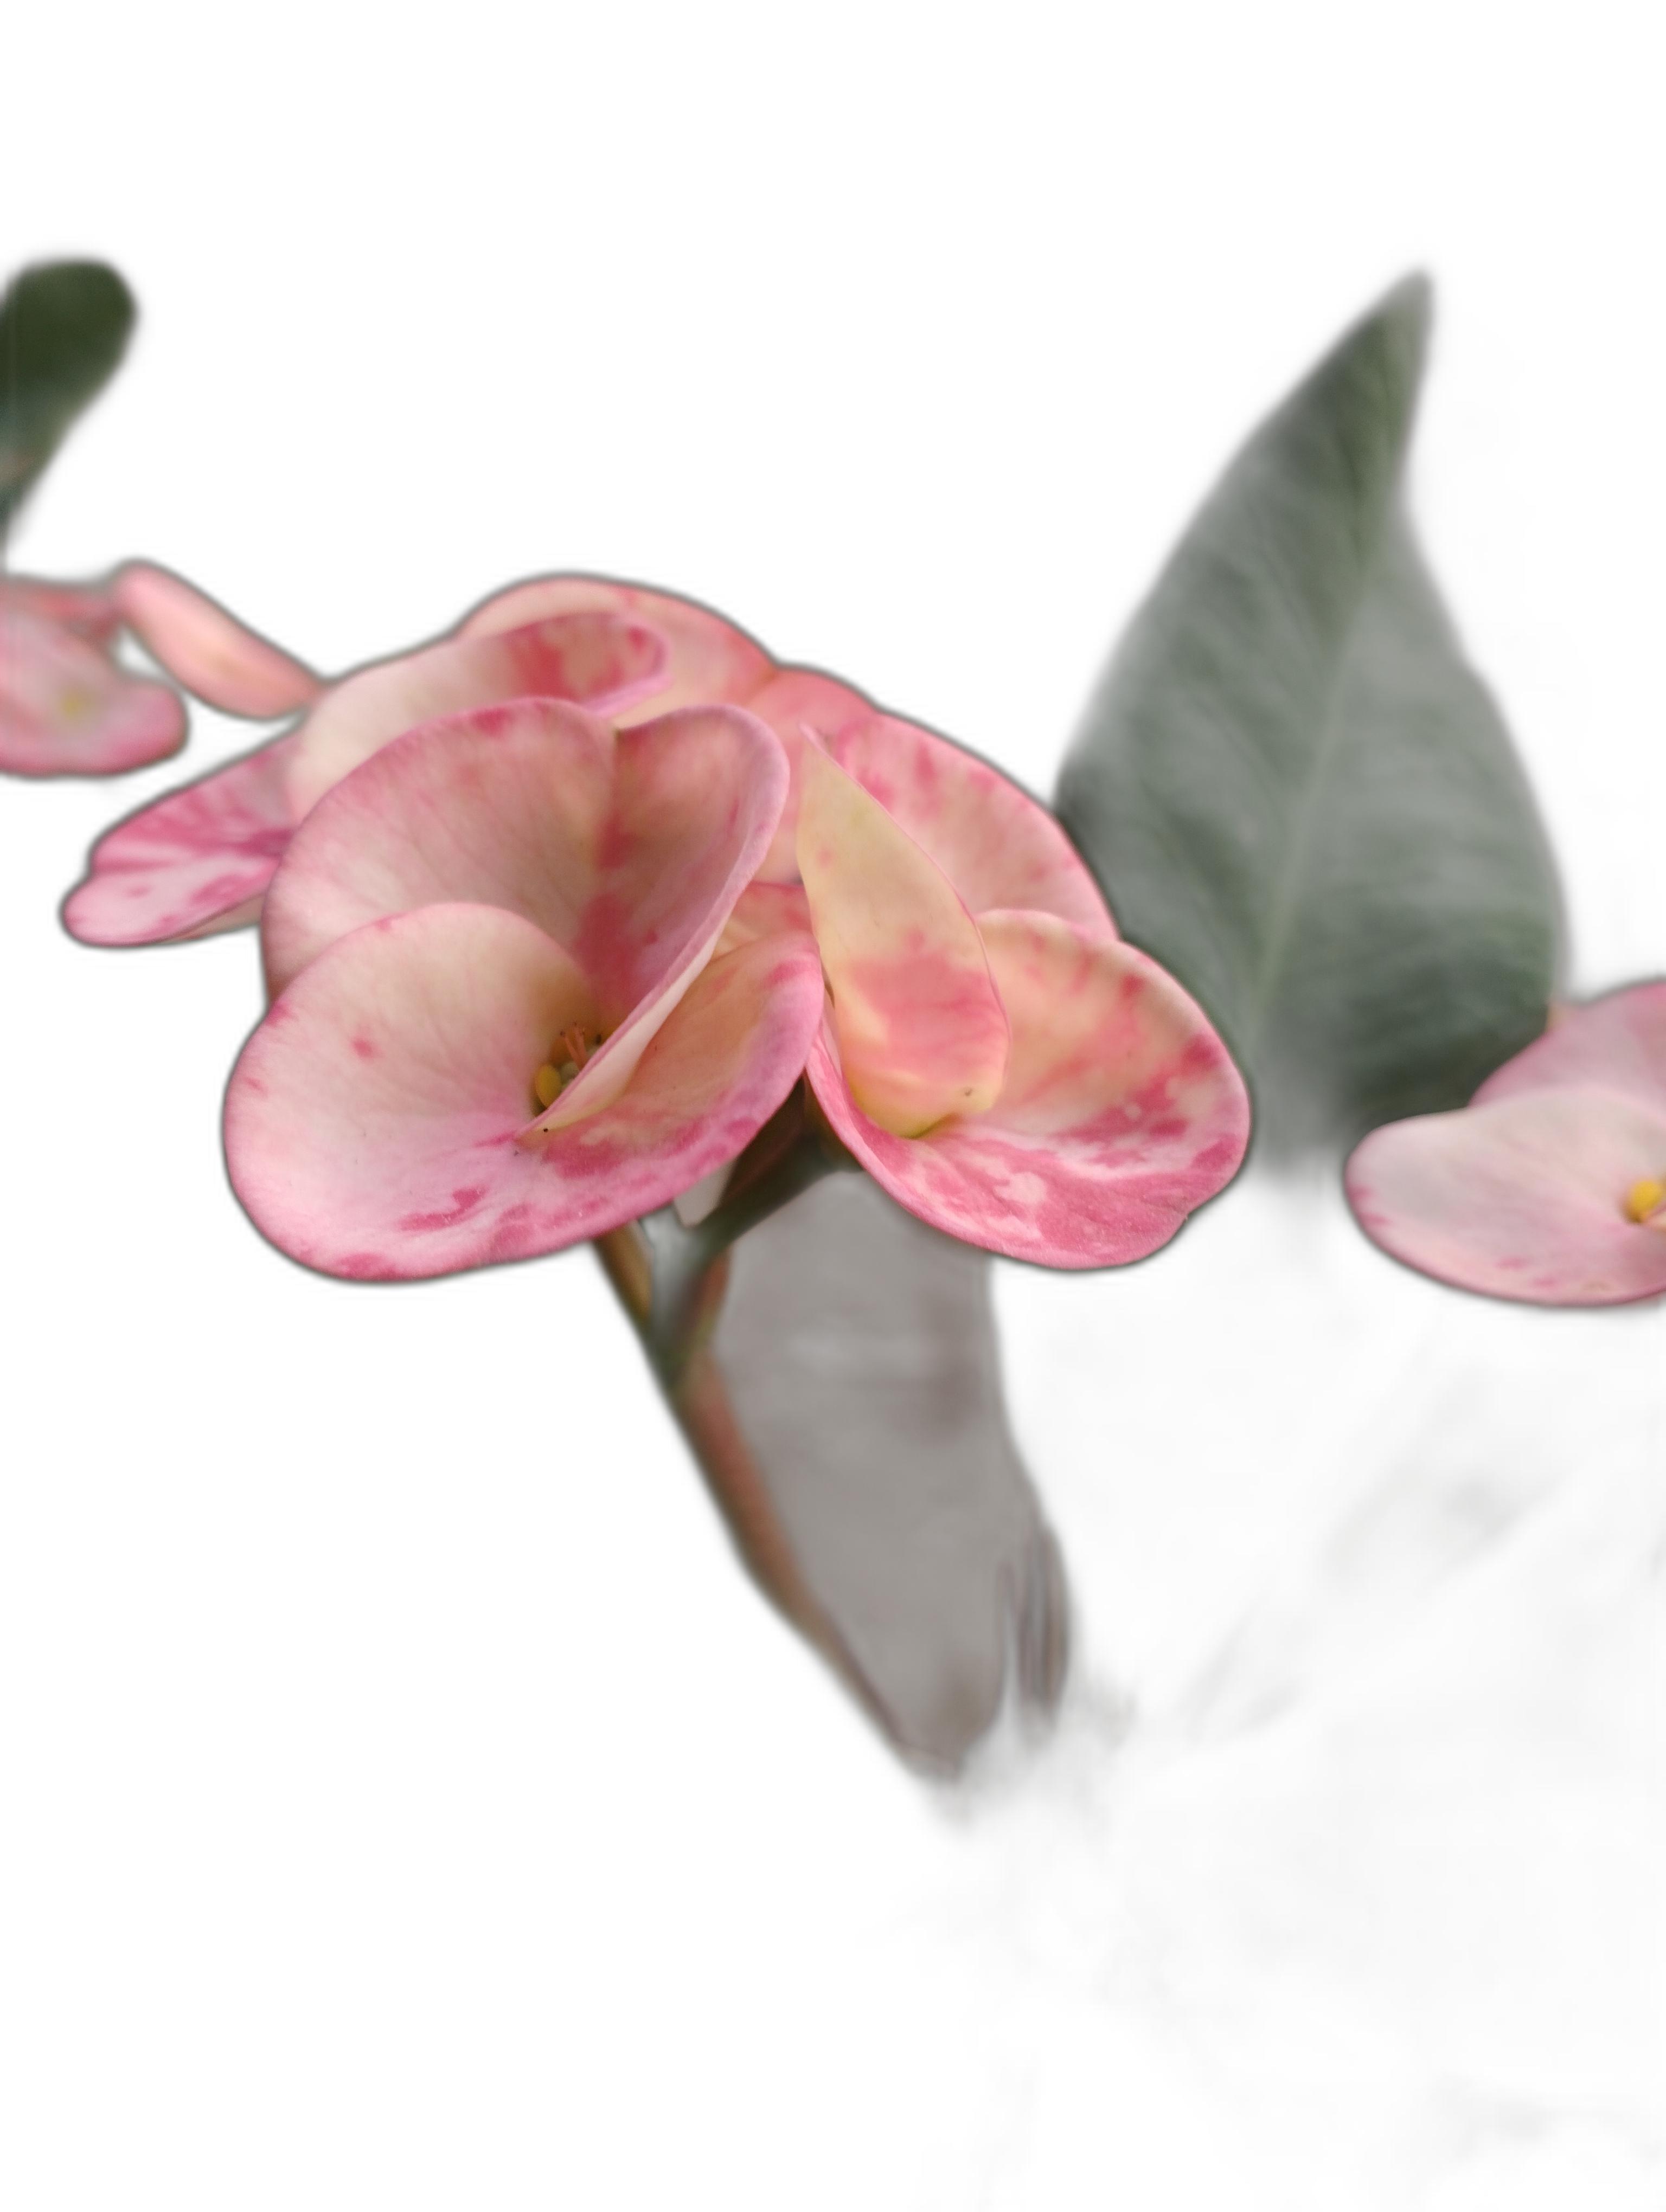
Label: Crown of thorns